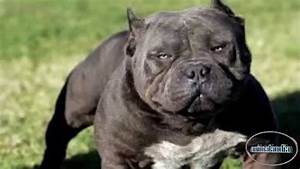
Label: cane